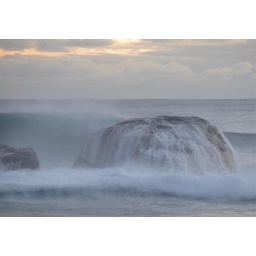
Sea water cascading off a rock just after being hit by a wave.